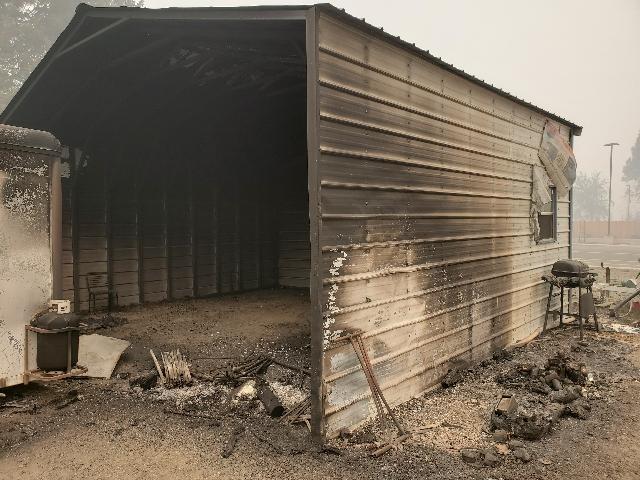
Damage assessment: destroyed